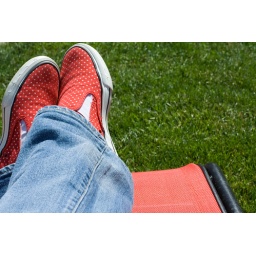
...first Sunday in my new lounge chair